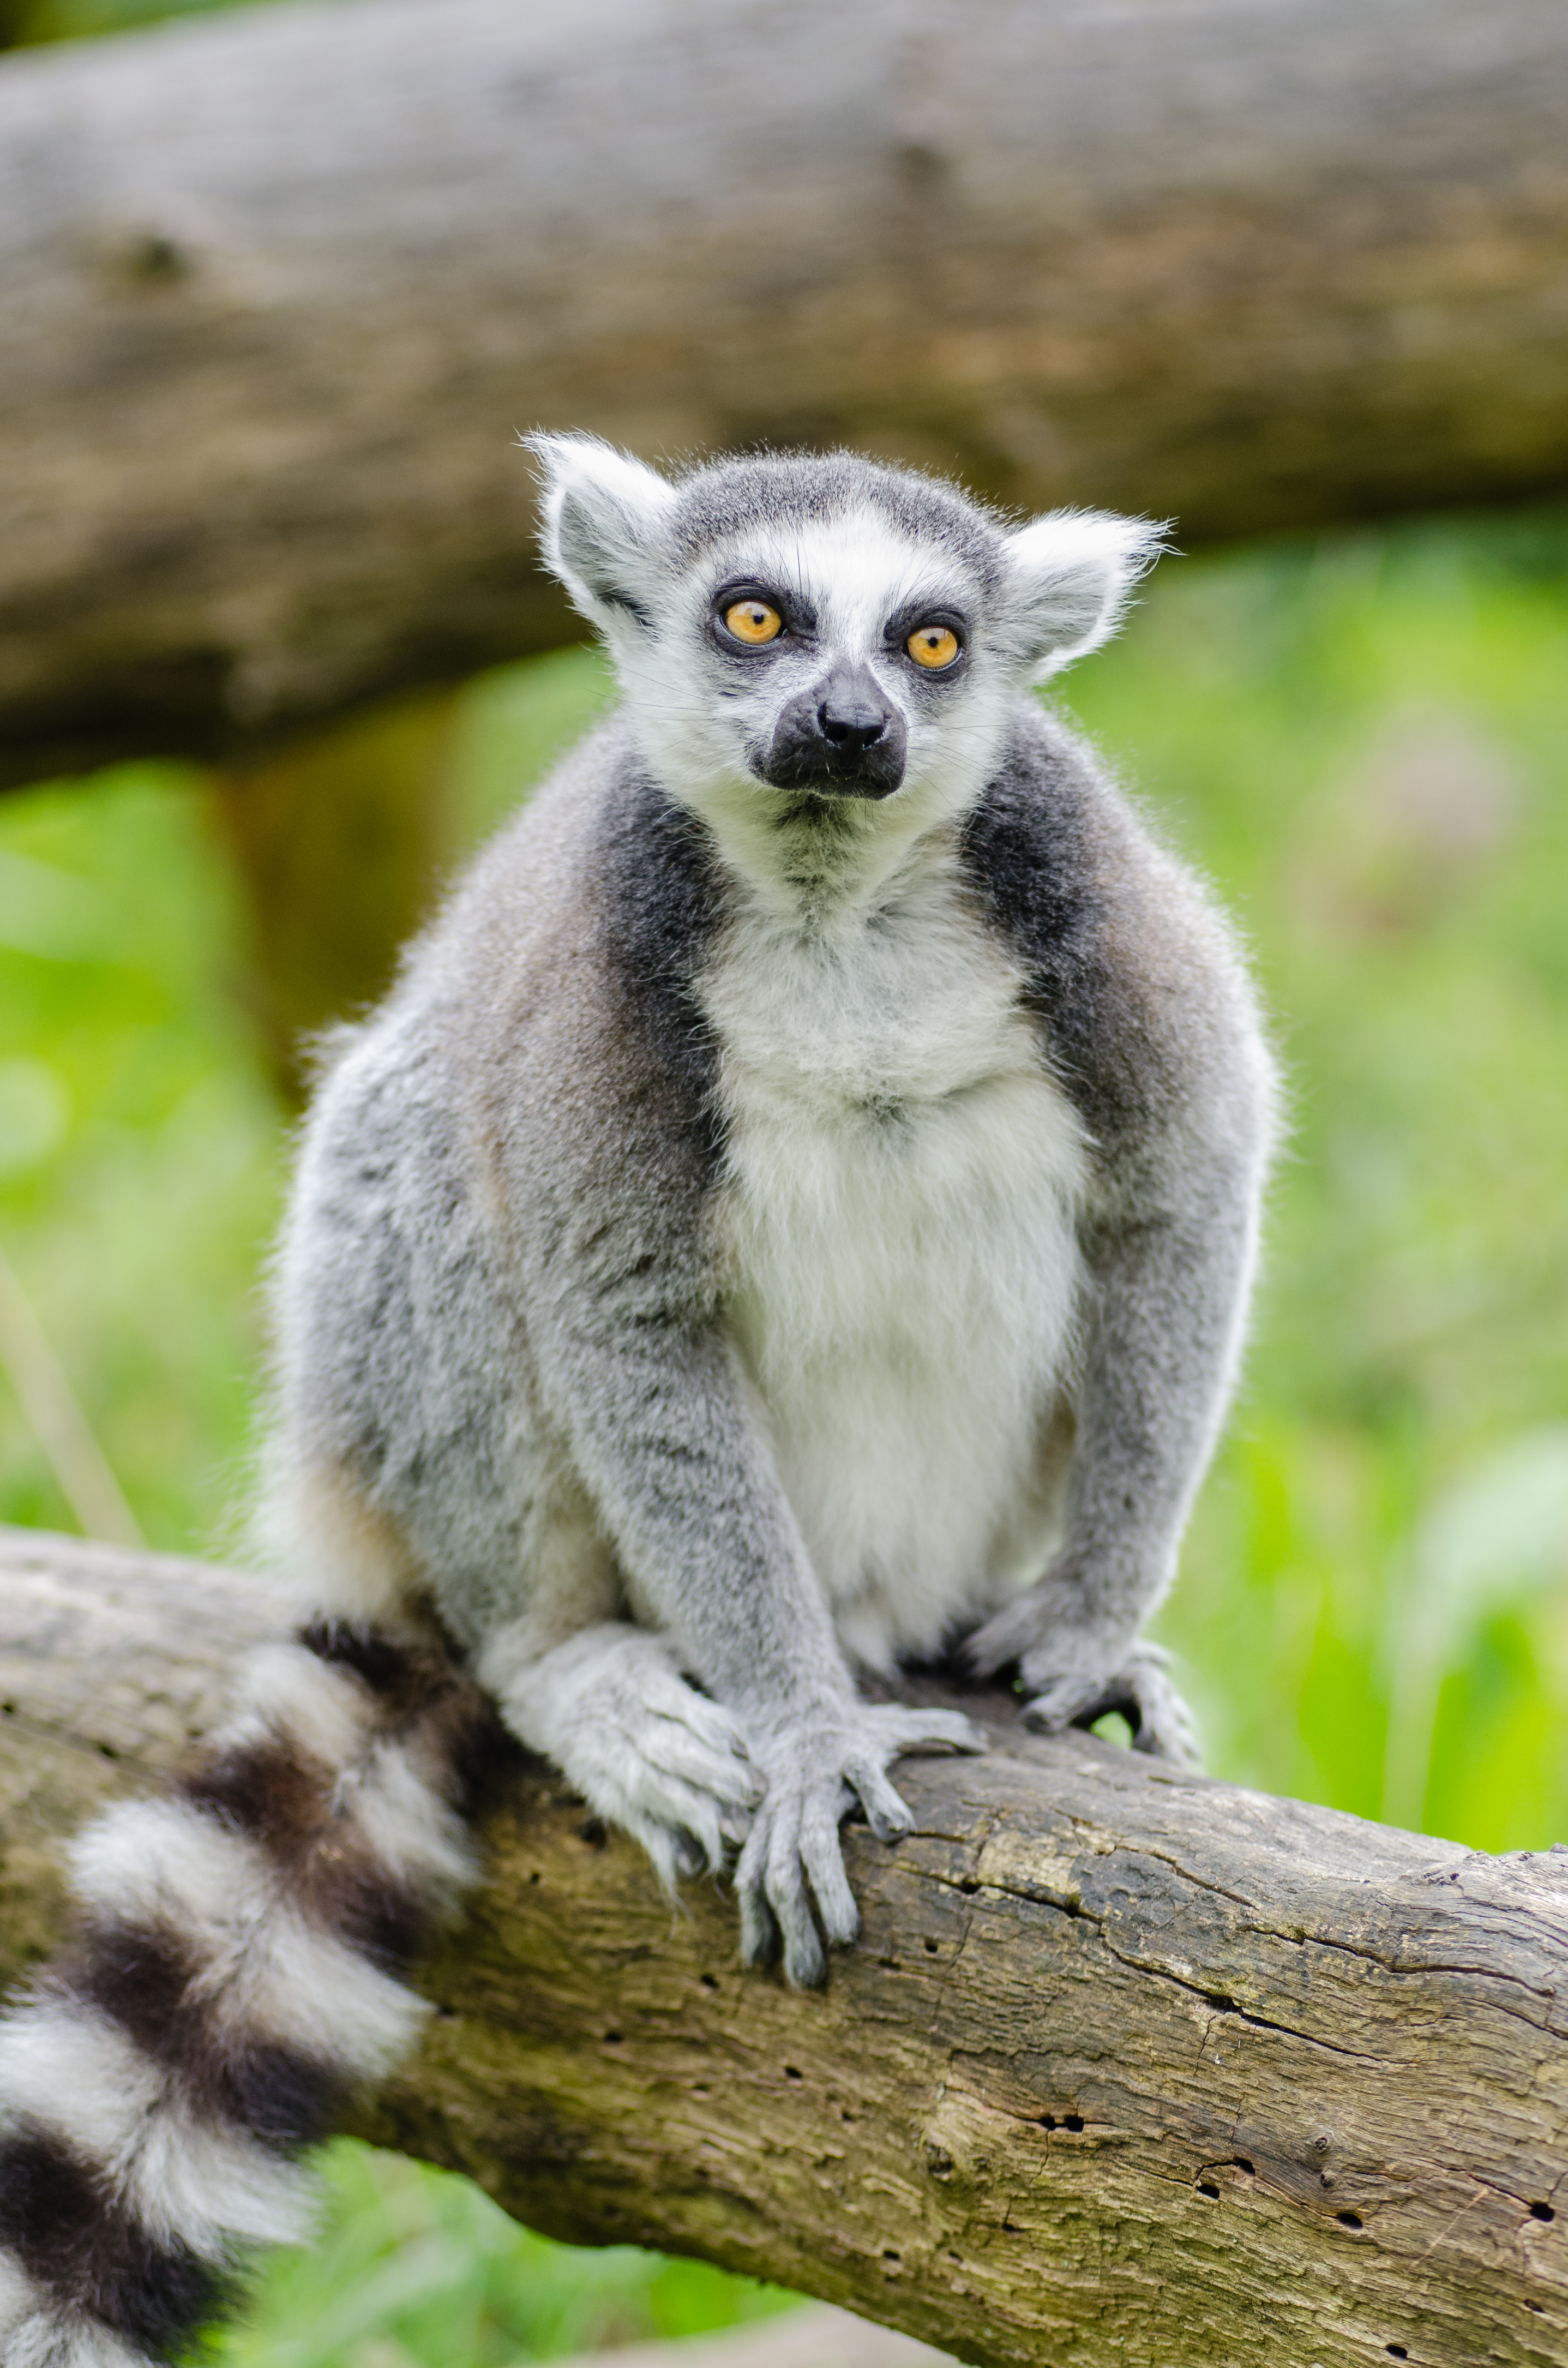
nature, ring, feet, cute, wildlife, zoo, mammal, nikon, fauna, primate, eyes, hands, madagascar, vertebrate, germany, deutschland, adorable, lemur, d7000, niedlich, tierpark, tailed, katta, hnde, fse, madagaskar, lemuren, kattas